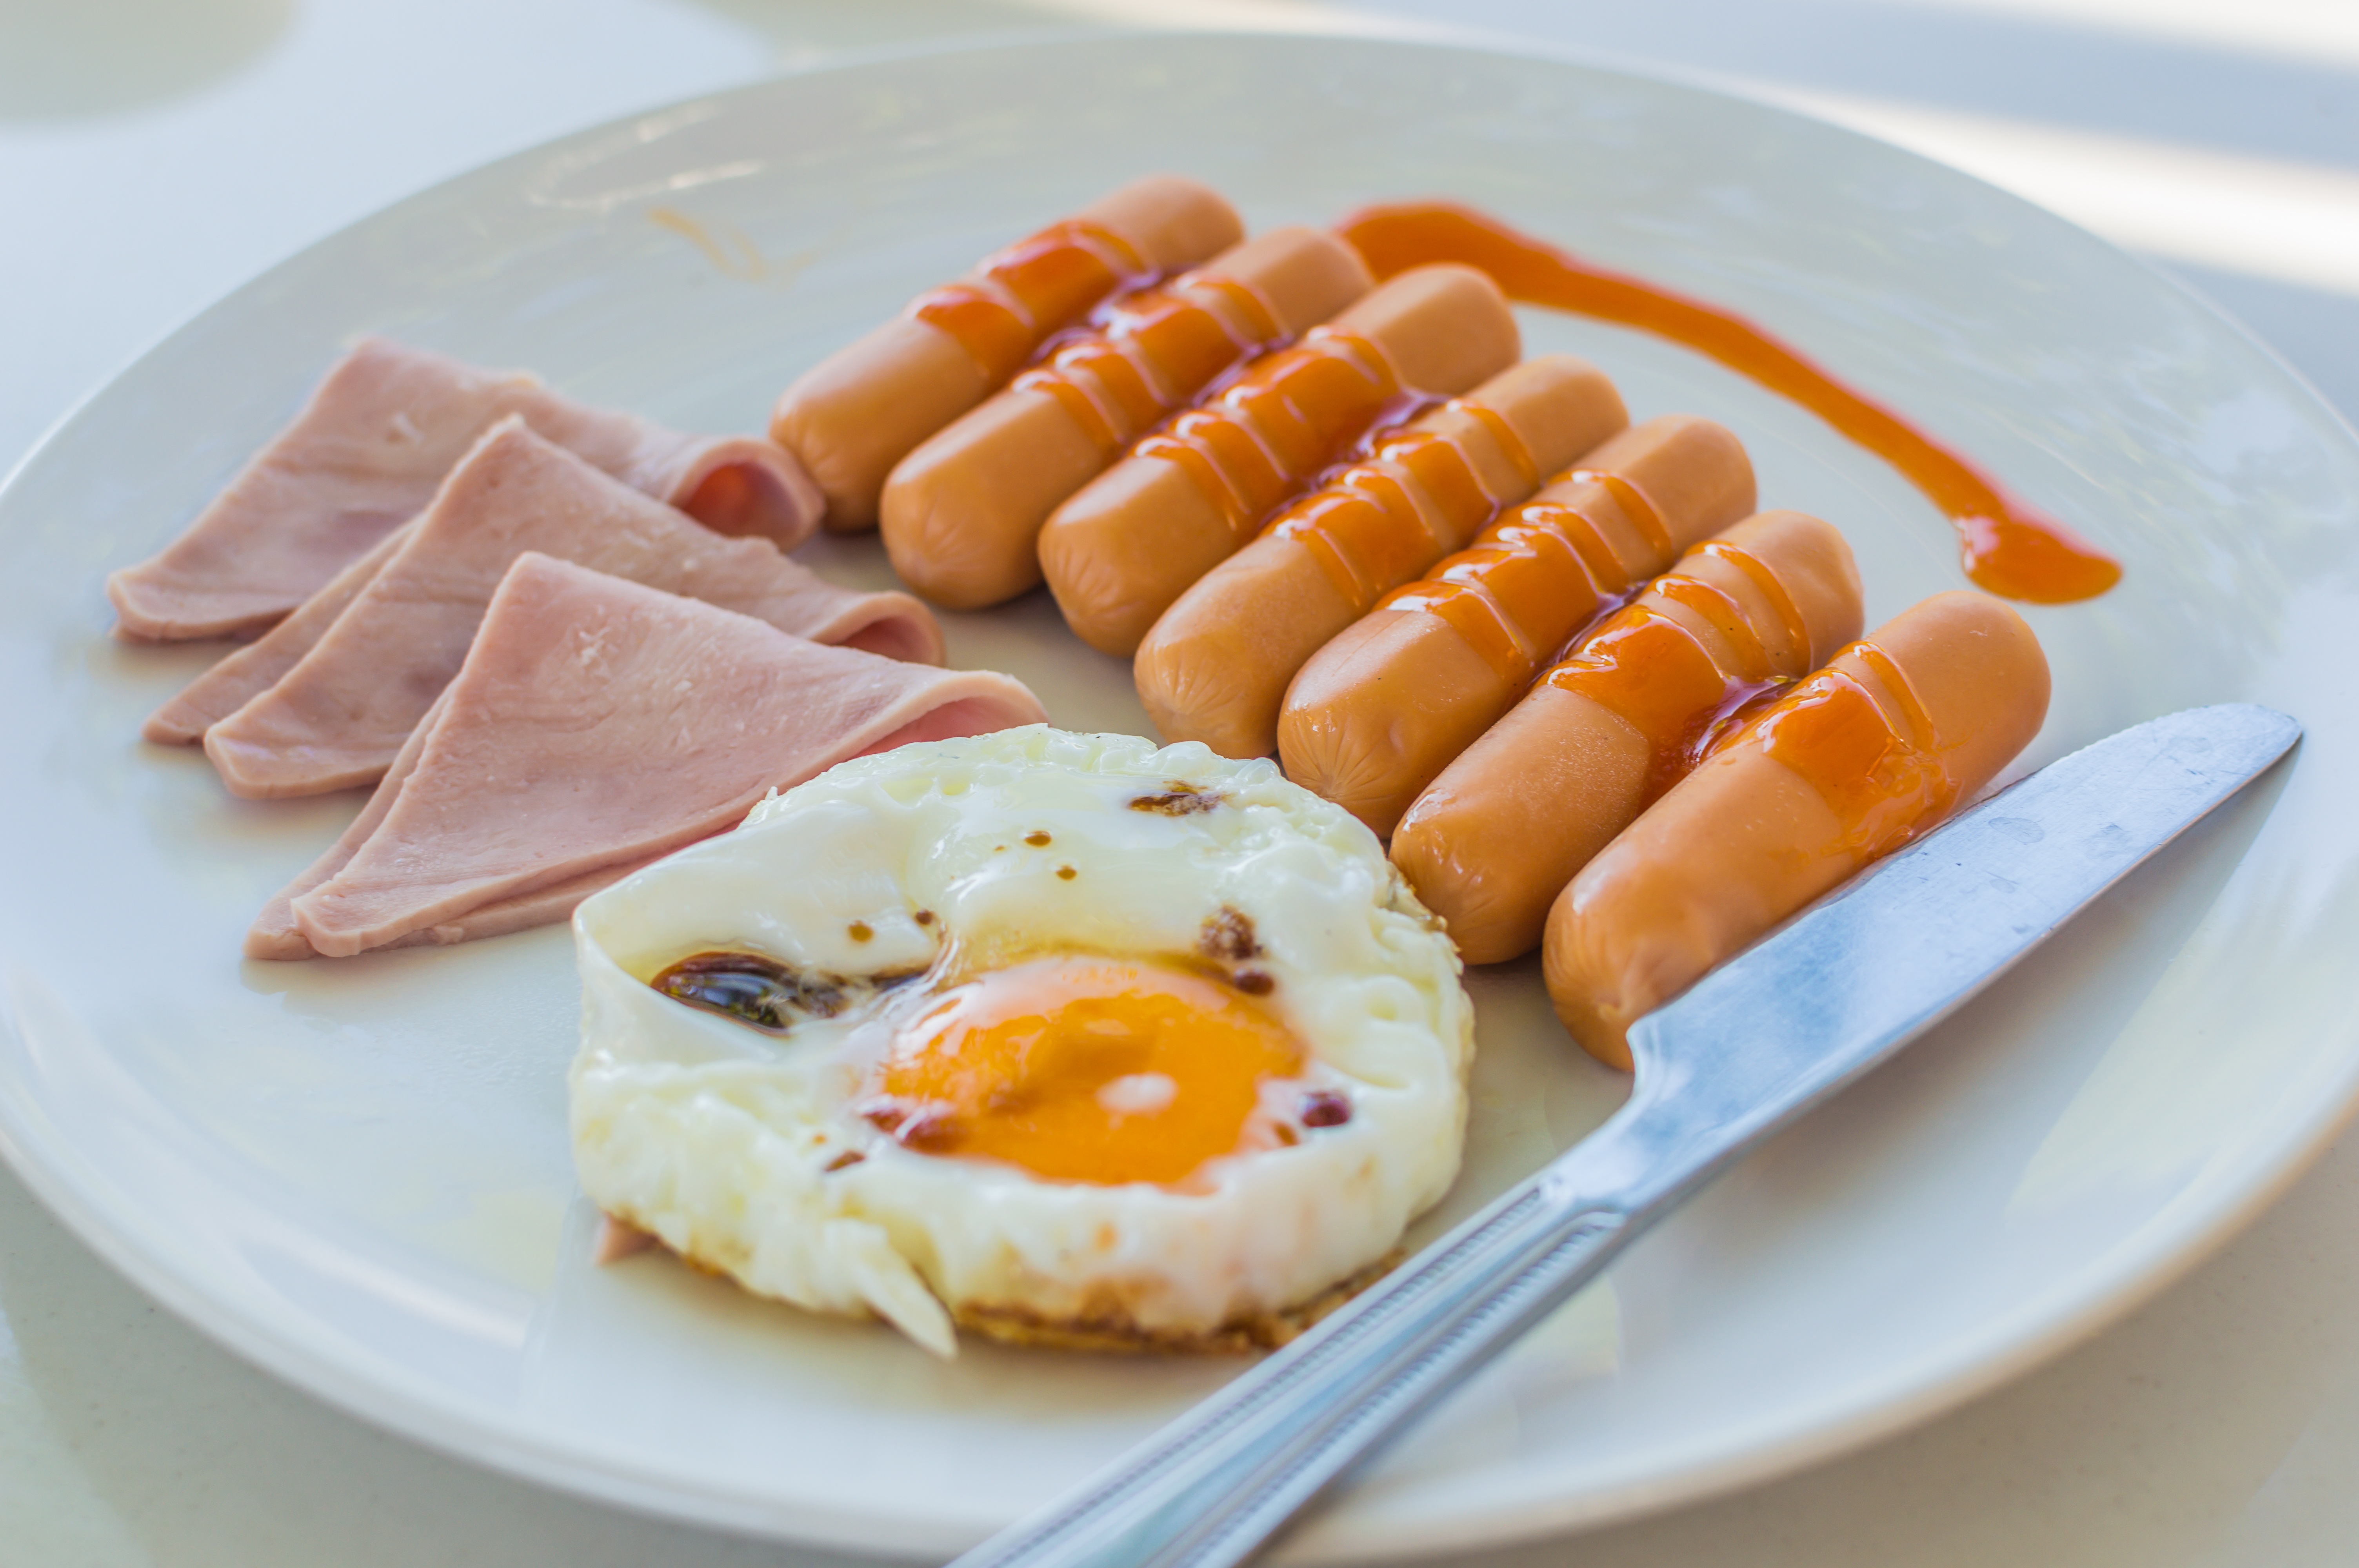
table, white, morning, view, rustic, dish, meal, food, produce, fresh, breakfast, croissant, healthy, meat, cuisine, delicious, bread, bakery, egg, fried, full, background, wooden, english, top, muesli, hors d oeuvre, smoked salmon